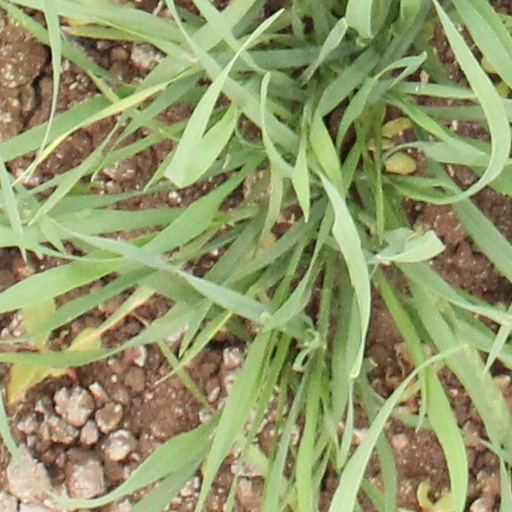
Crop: wheat